Meadowlands Racetrack

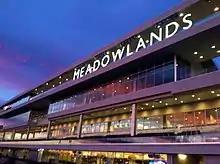
The current Meadowlands Grandstand at Sunset

Like many racecourses in the United States, the main (dirt) track at the Meadowlands has a circumference; inside of this is a turf course (used by the thoroughbreds only) which is . With a span of exactly from the top of the stretch to the finish line and a distance of exactly from the finish line to the beginning of the first (clubhouse) turn, the dimensions of the track are considered "typical" or "standard" for an American racetrack. The main track is wide, while the width of the turf course is . The track is equipped to race at night and most of its races are at night.